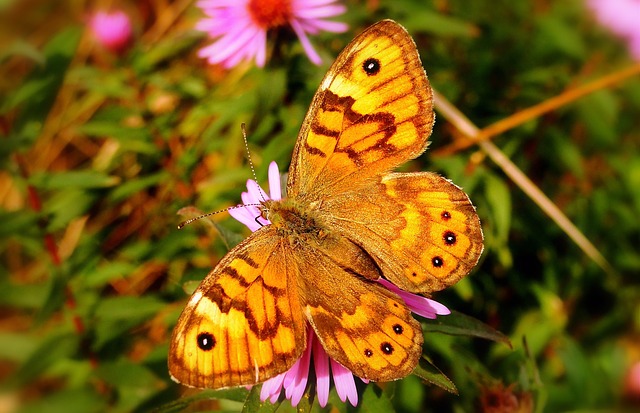
Label: butterfly